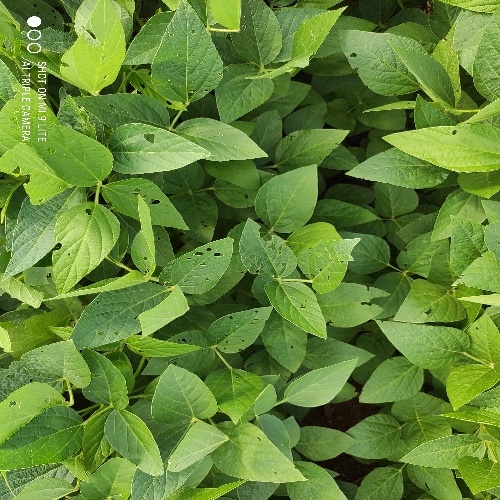
Label: Caterpillar